Military history of Cambodia

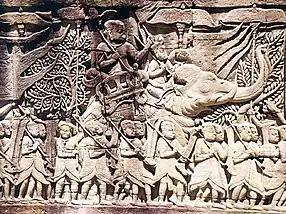
Khmer army going to war against the Chams

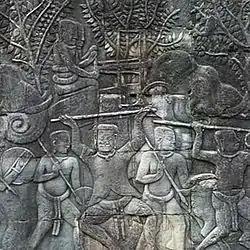
Ballista war elephants attacking the Chams

Bas-relief in galleries of the Angkor complex in Siem Reap elaborately depict the empire's land and naval forces and conquests of the period (802 to 1431), as it extended its dominions to encompass most of Indochina. Hindu warrior kings, who actually led troops in battle, did not customarily maintain standing armies but raised troops as necessity required . Historian David P. Chandler has described the relationship between the monarch and the military: